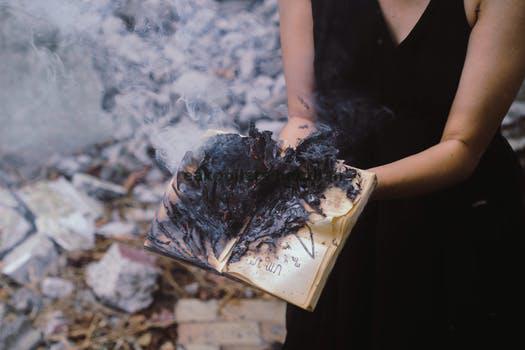
Label: Watermark